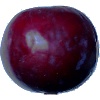
Label: Plum 2